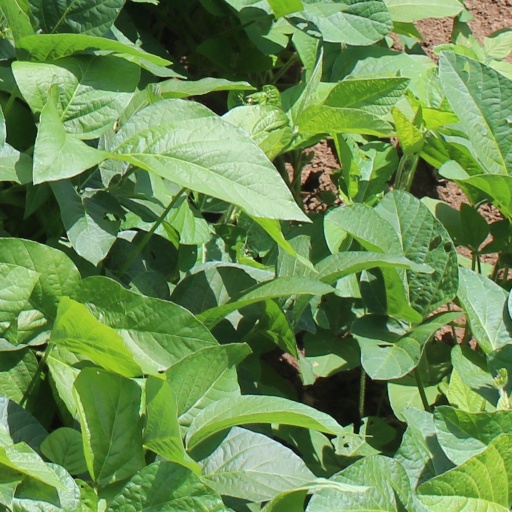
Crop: soybean